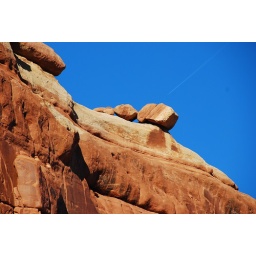
Entrance to Arches...the road into the park is approximately a few hundred feet below this inevitable rock fall.